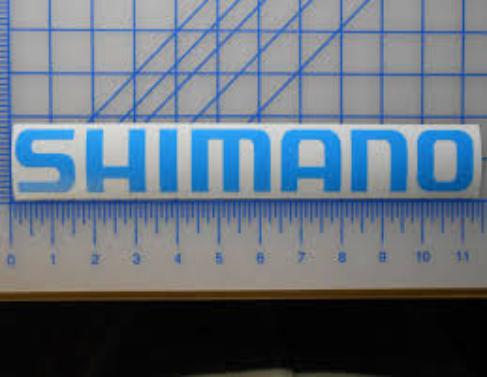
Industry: Others